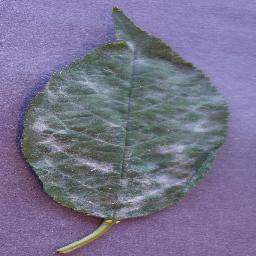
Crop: cherry
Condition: (including_sour)_powdery_mildew